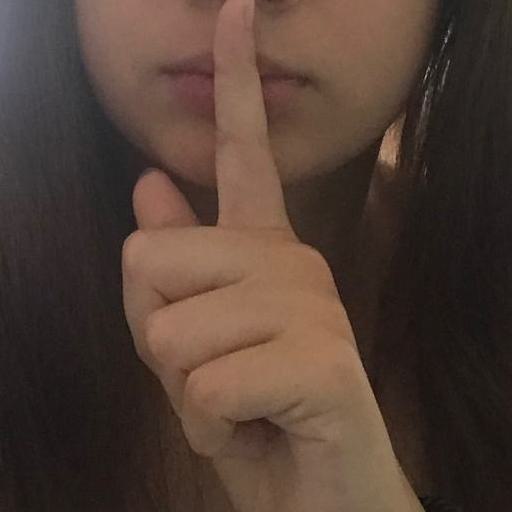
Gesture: mute